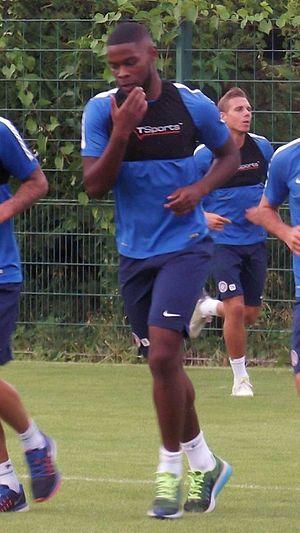
William Rémy (Montpellier), juillet 2015.
William Rémy, né le 4 avril 1991 à Courbevoie dans les Hauts-de-Seine, est un footballeur français. Il joue dans le club du Legia Varsovie.